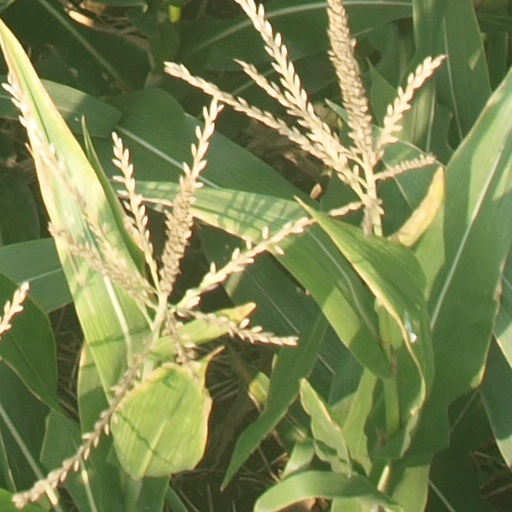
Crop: maize; corn